Mandena mine

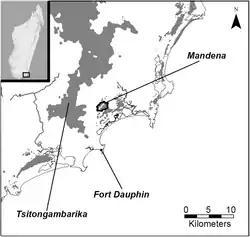
Map of Mandena Conservation Zone

Rio Tinto discovered an estimated 70 million tons of ilmenite in what "Scientific American" magazine called "one of the most threatened ecosystems on the planet" in 1986. The mine's development created employment, roads and exacerbated ongoing deforestation.